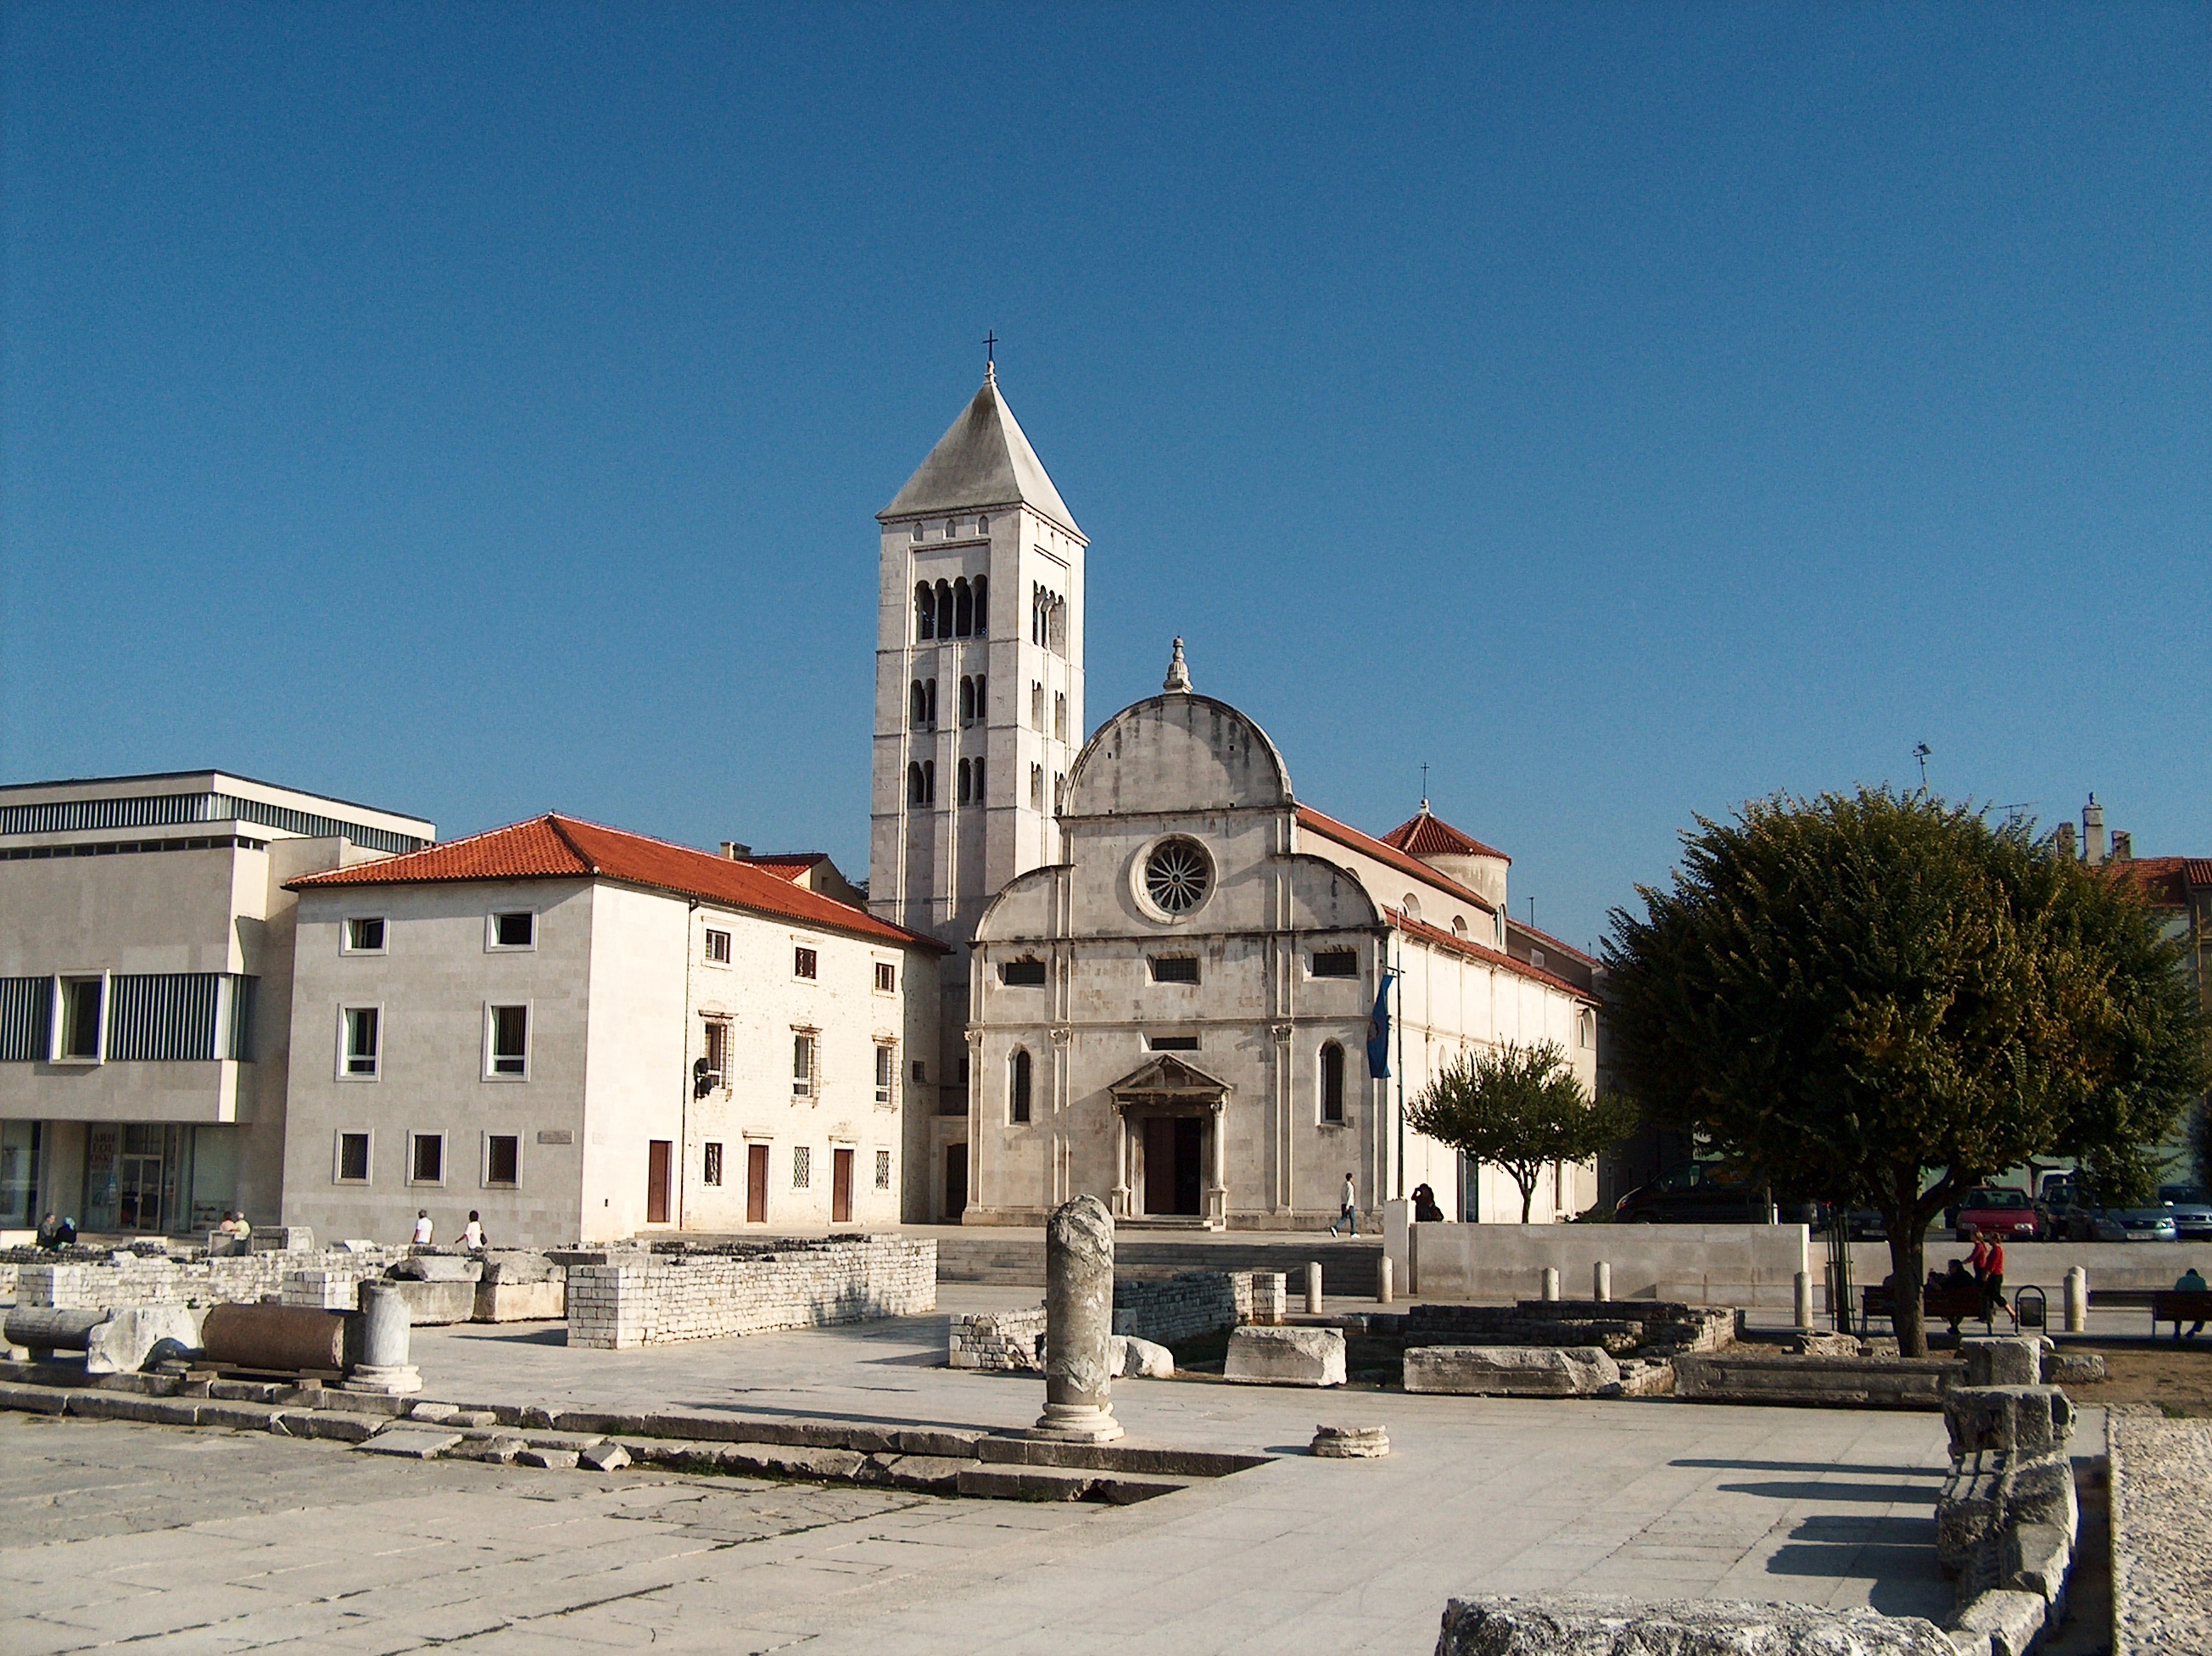
town, building, chateau, plaza, landmark, church, place of worship, croatia, monastery, town square, estate, dalmatia, zadar